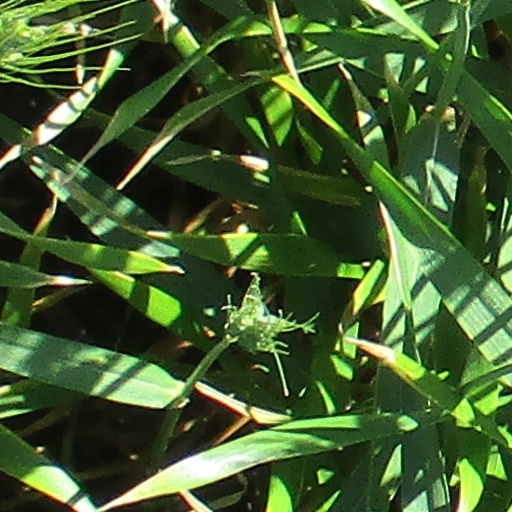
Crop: wheat